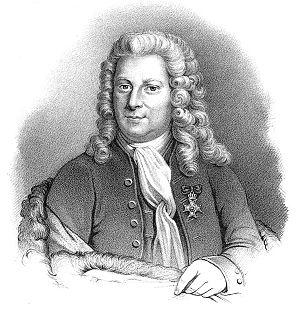
Jonas Alströmer est un industriel suédois né le 7 janvier 1685 à Alingsås et mort le 2 juin 1761. Il créa en Suède des filatures de laine et plusieurs autres fabriques, étendit au loin le commerce de sa patrie et mérita d'être anobli par le roi Frédéric-Adolphe. Il laissa quatre fils qui suivirent ses traces, dont le botaniste Clas Alströmer.